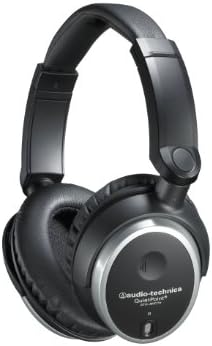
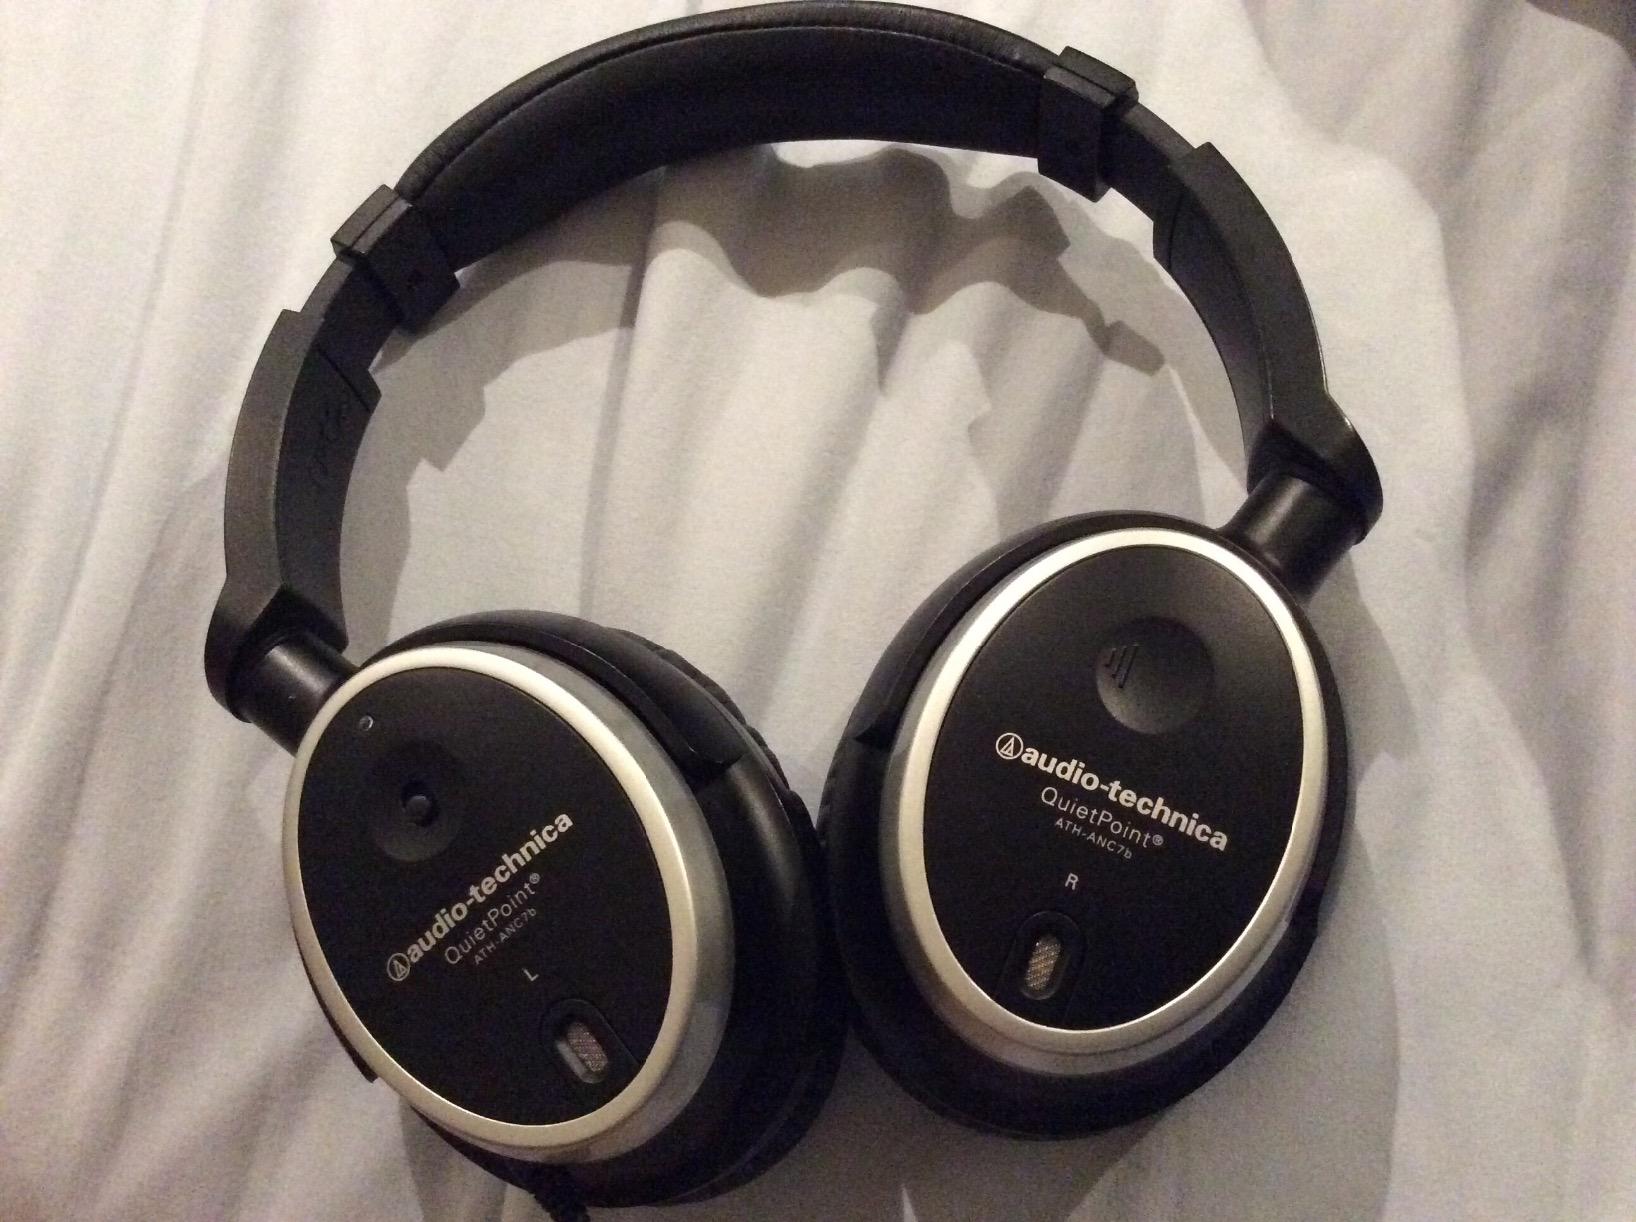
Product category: headphones
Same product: yes